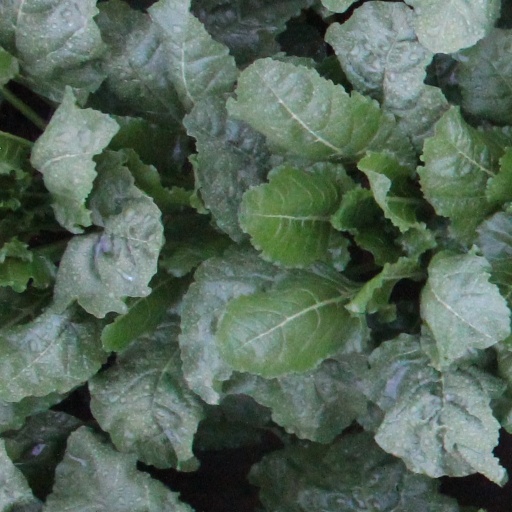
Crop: sugar beet